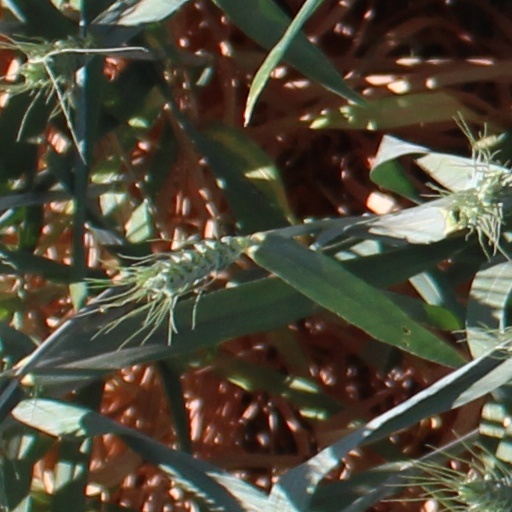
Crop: wheat